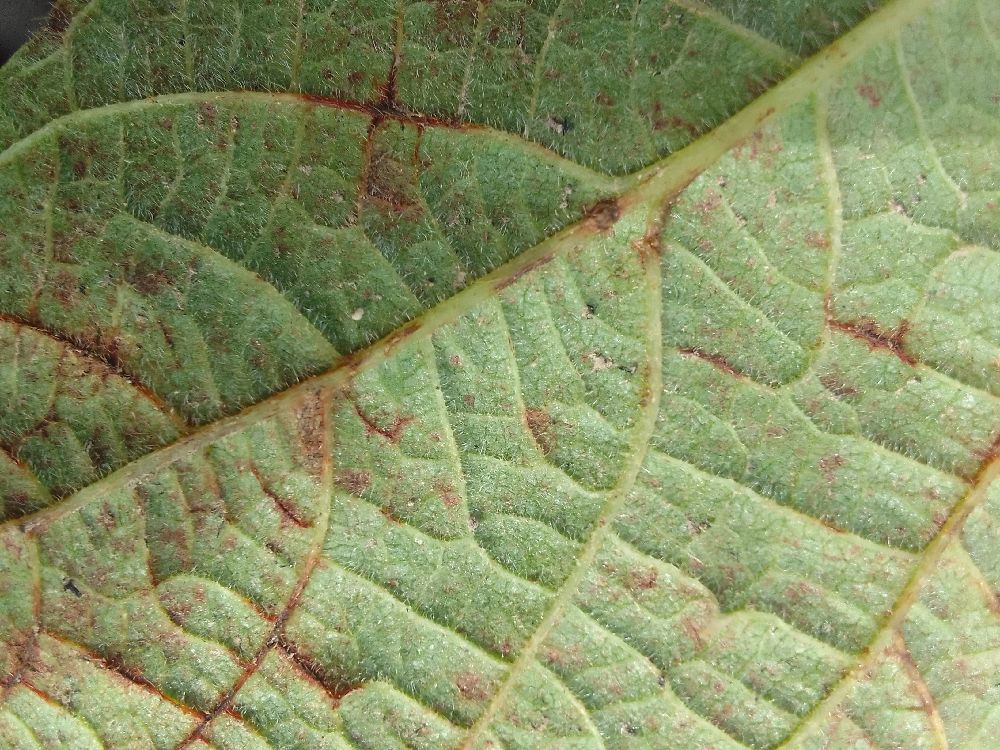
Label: anthracnose